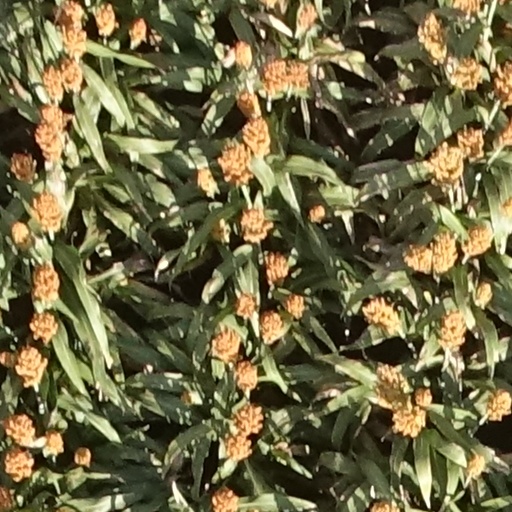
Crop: sorghum